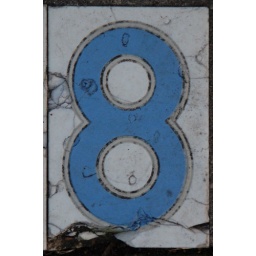
One of a set of tiles set in the sidewalk to give the house number; in New Orleans.